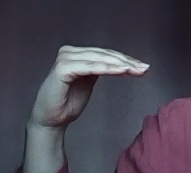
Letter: haa